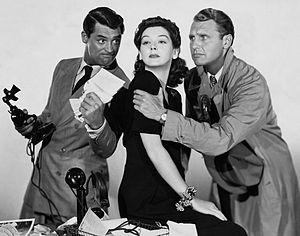
La Dame du vendredi est un film américain réalisé par Howard Hawks, sorti en 1940 et appartenant au genre de la comédie loufoque. Le titre français est un total contresens : le Friday du titre original est Vendredi, le serviteur de Robinson Crusoe, évoquant la façon dont son ex-patron et mari traite l'héroïne.